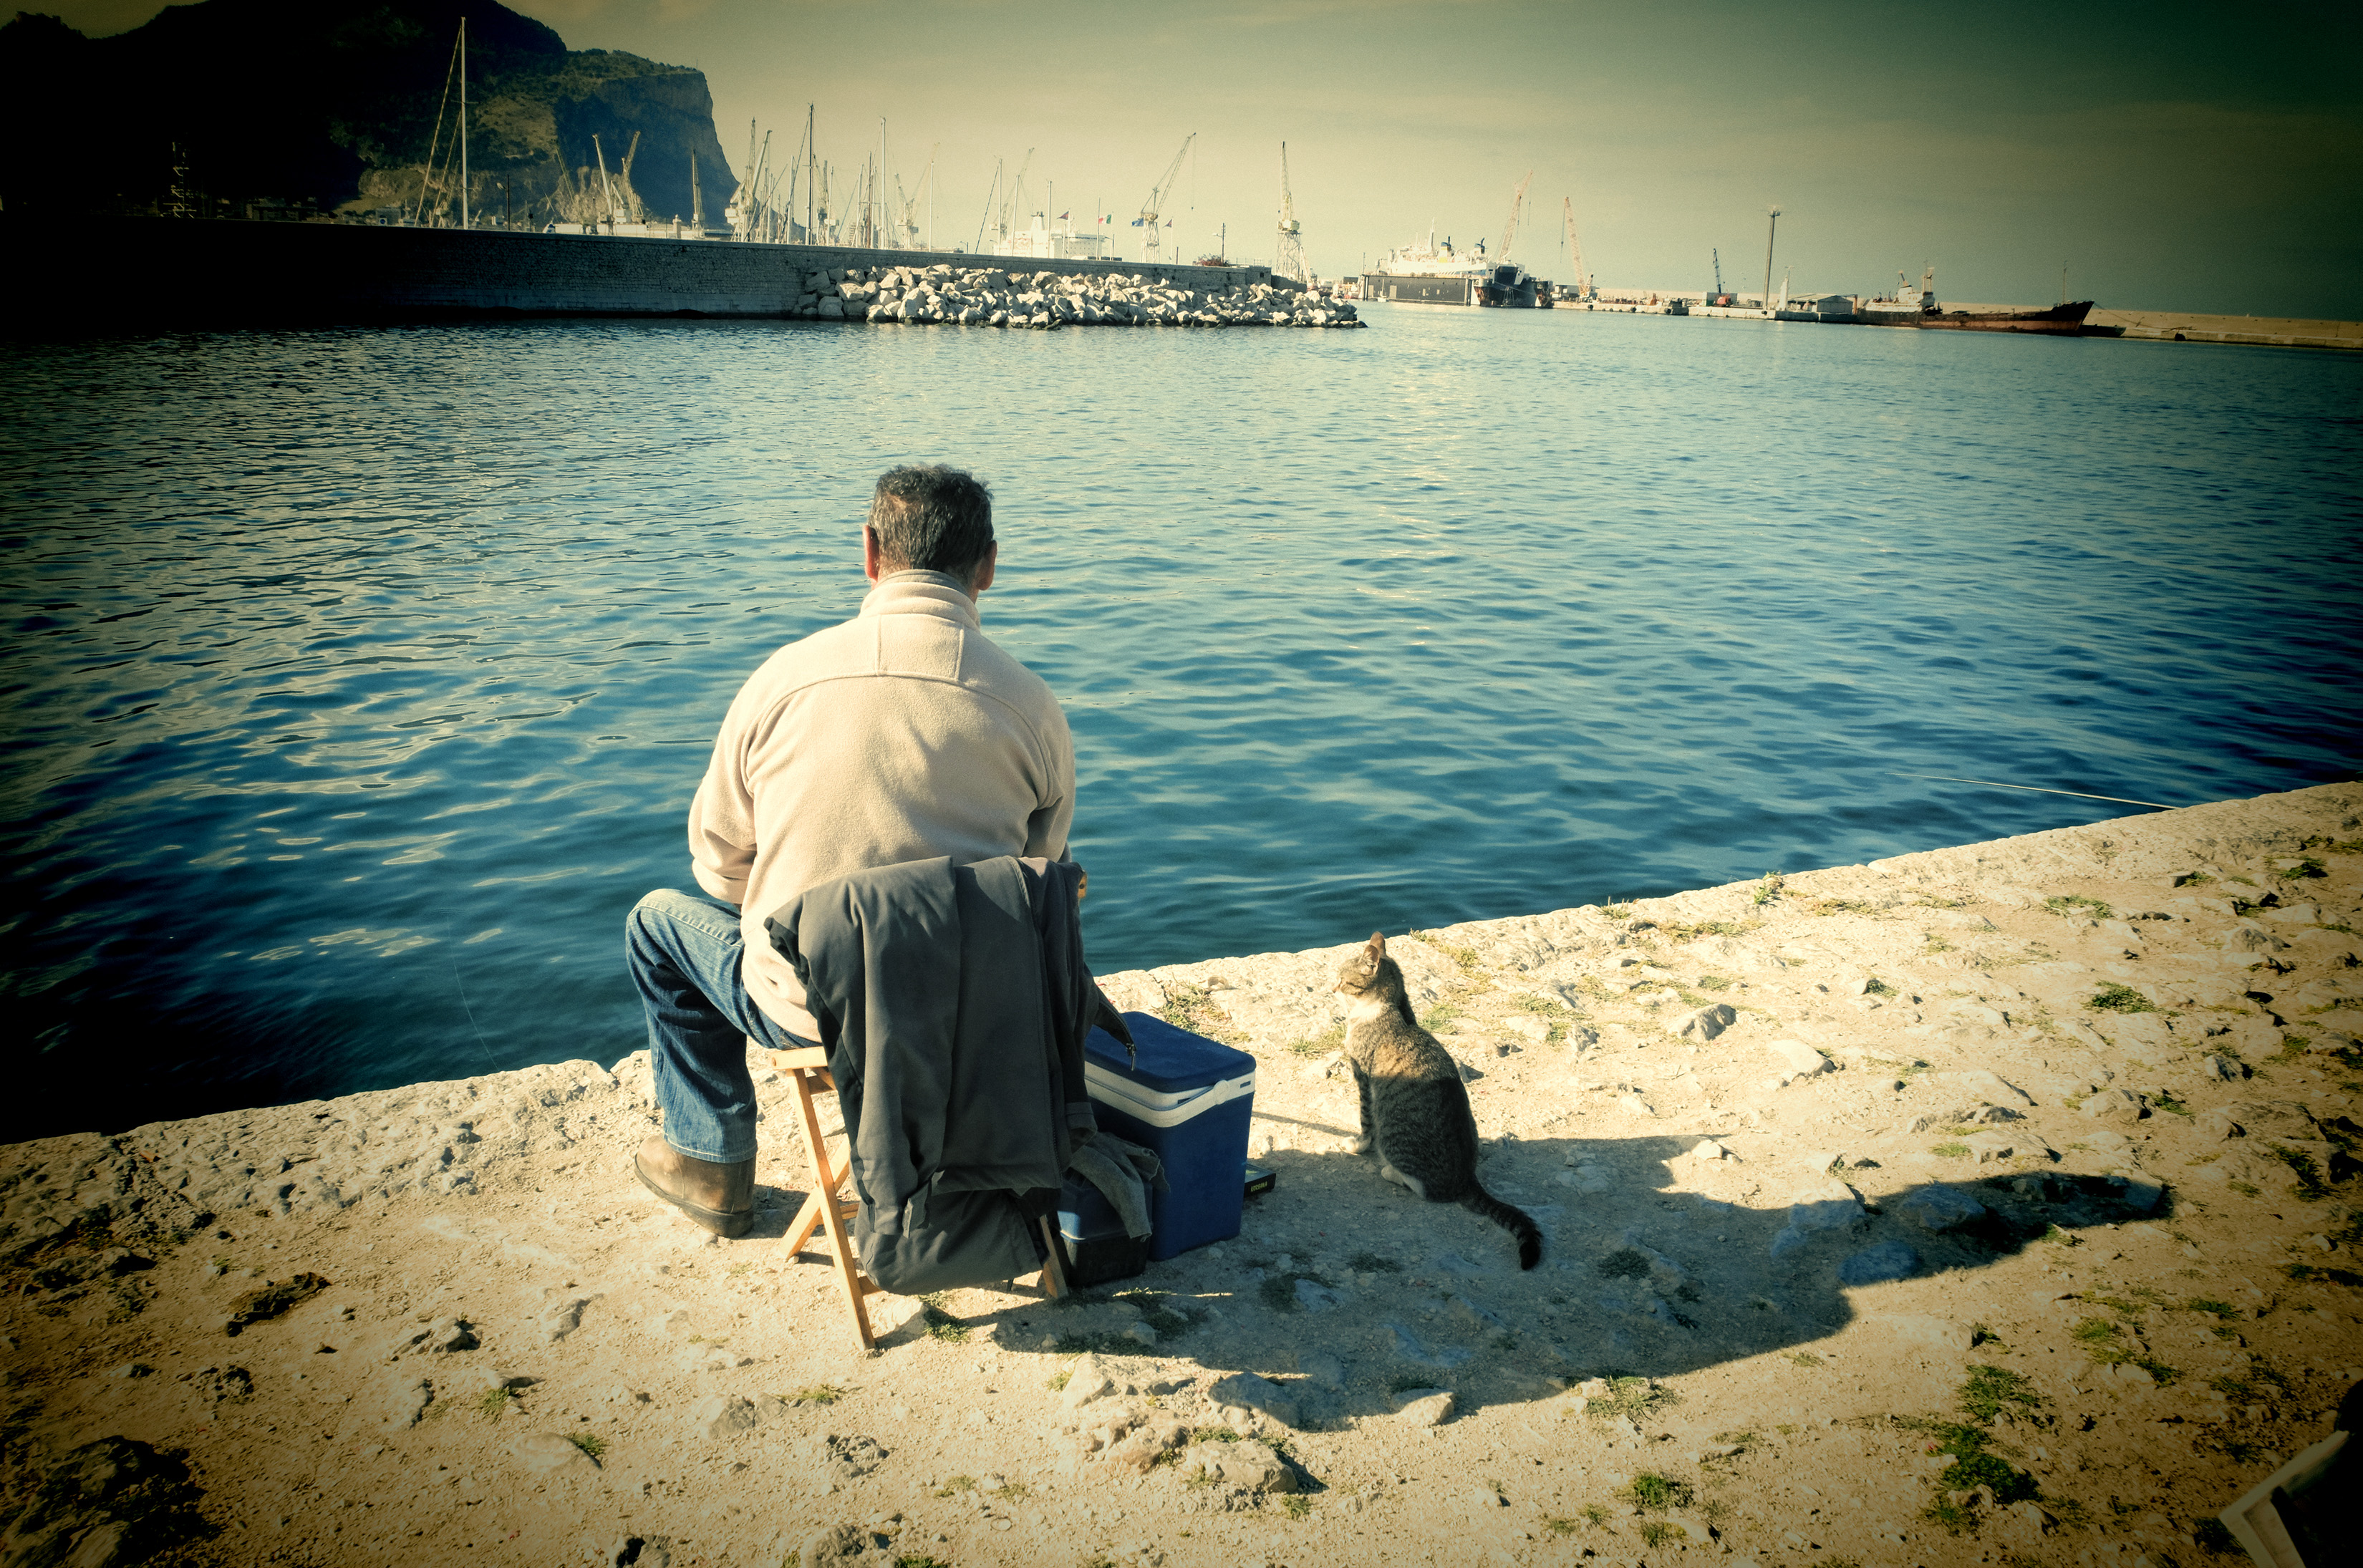
beach, sea, water, sand, ocean, horizon, sunset, sunlight, morning, vacation, reflection, bay, italy, temple, image, fuji, sicily, palermo, fujix, fujixe1, e1